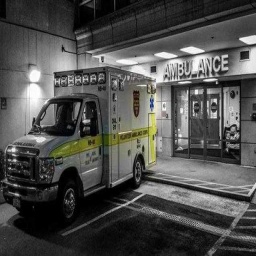
Label: ambulance